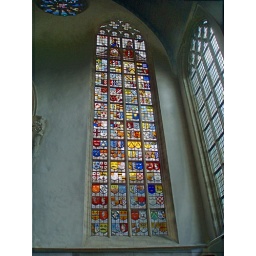
An exposure blend of a stained glass window in the Oude Kerk, Amsterdam